Minami-Sakurai Station (Saitama)

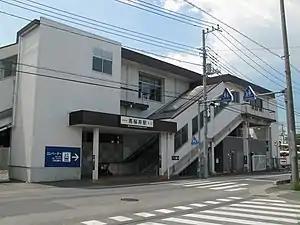
Minami-sakurai Station north entrance in August 2012

is a passenger railway station located in the city of Kasukabe, Saitama, Japan, operated by the private railway operator Tōbu Railway. The station is numbered "TD-12".